Tichey

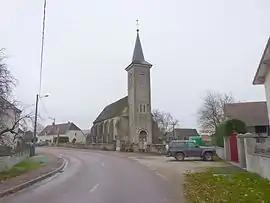
The church in Tichey

Tichey is a commune in the Côte-d'Or department in eastern France.